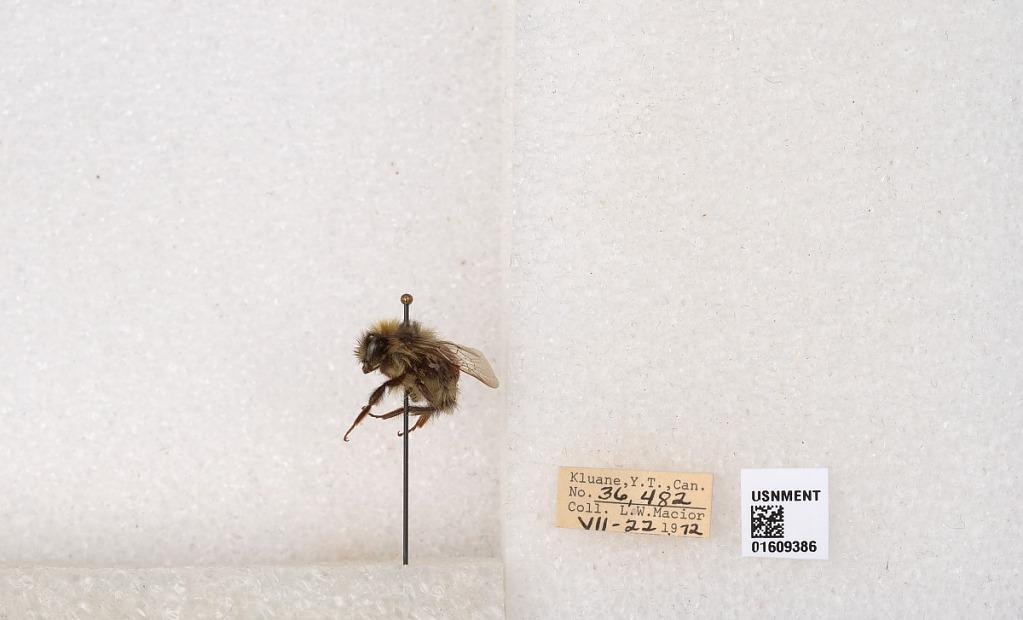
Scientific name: Bombus (Pyrobombus) sylvicola Kirby
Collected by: L. Macior
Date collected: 1972-7-22
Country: Canada
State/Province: Yukon Teritory
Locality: Kluane National Park and Reserve
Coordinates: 60.7493, -139.504